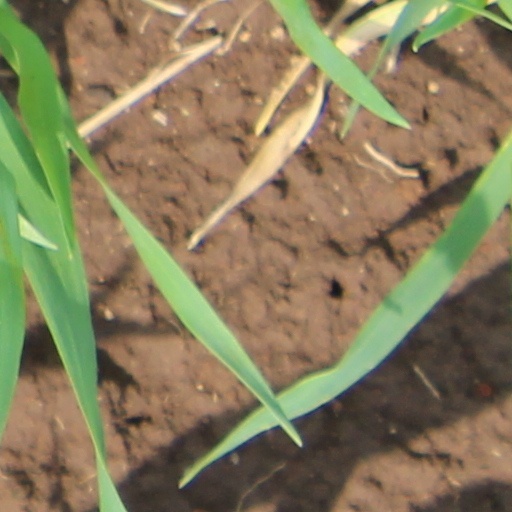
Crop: wheat